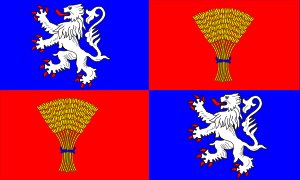
Gascogne
Gascognes flag
Gascogne er en historisk provins i det sydvestlige Frankrig som omfatter departementerne Landes, Gers og Hautes-Pyrénées samt dele af Pyrénées-Atlantiques, Lot-et-Garonne, Tarn-et-Garonne, Haute-Garonne, Gironde og Ariège.